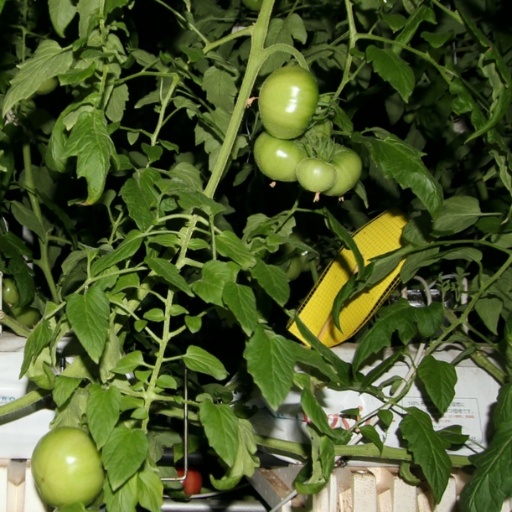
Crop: tomato